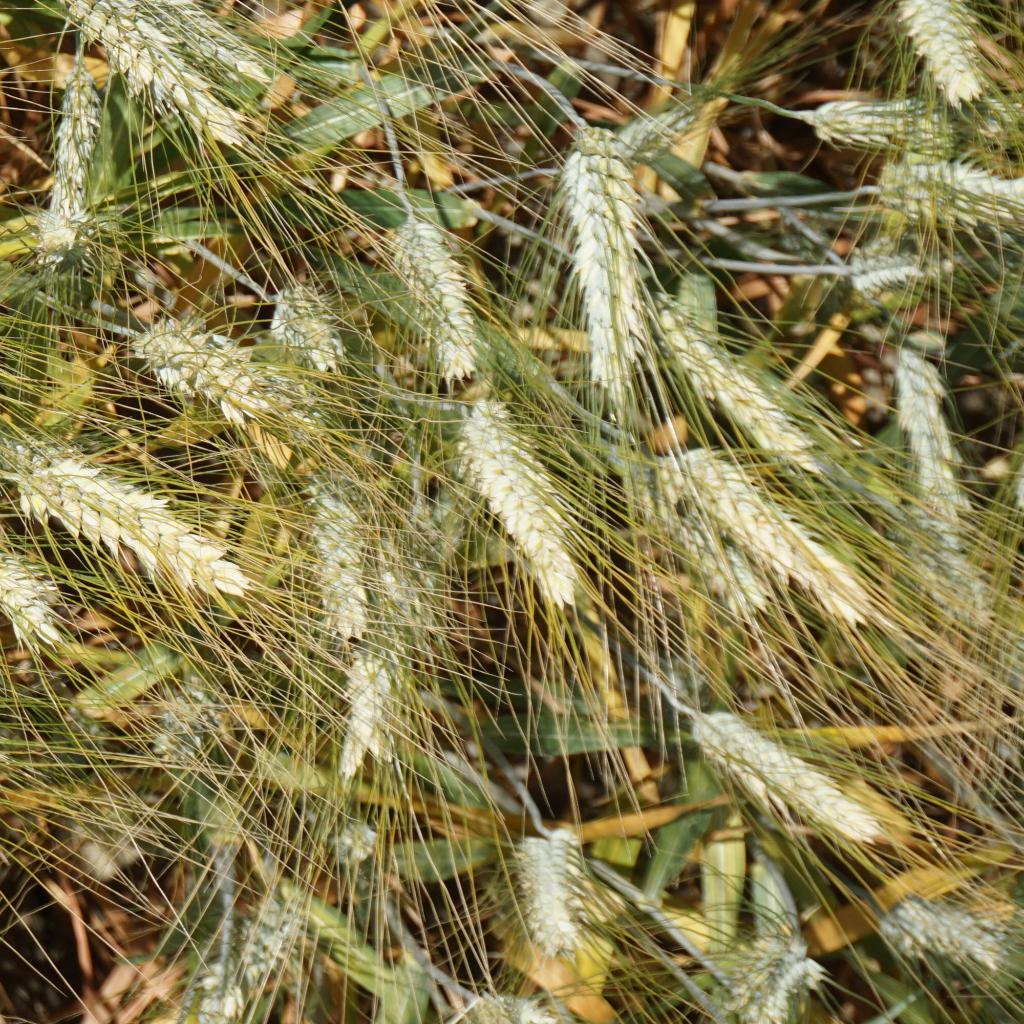
Country: France
Location: Gréoux
Wheat development stage: Filling - Ripening